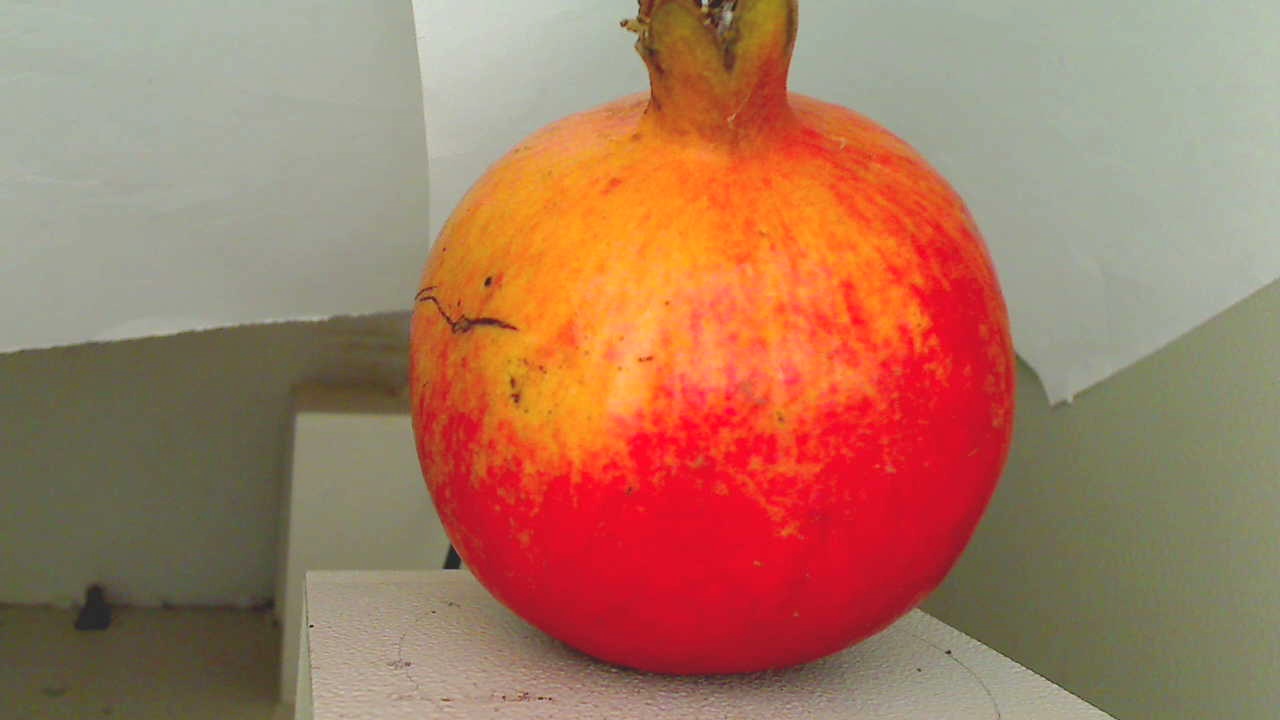
Grade: grade-1
Quality: quality-2